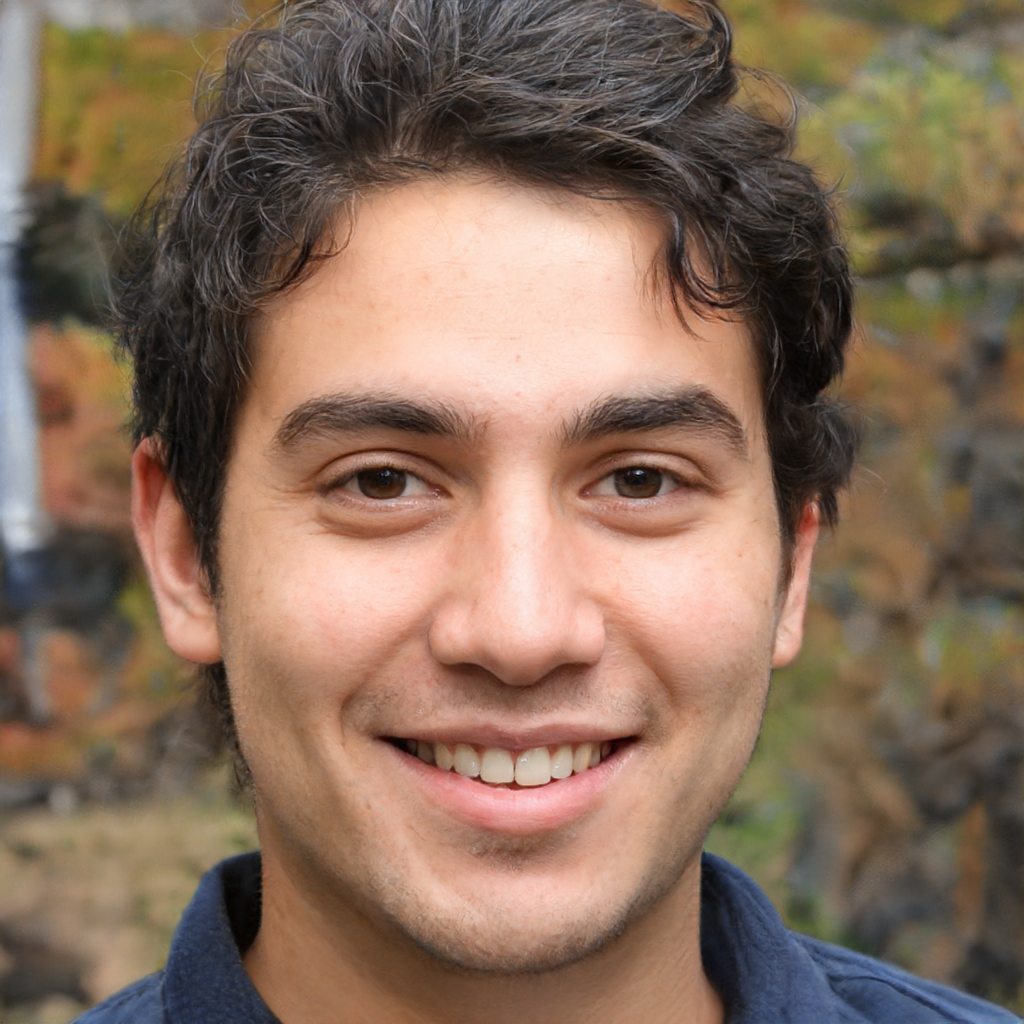
Gender: Male